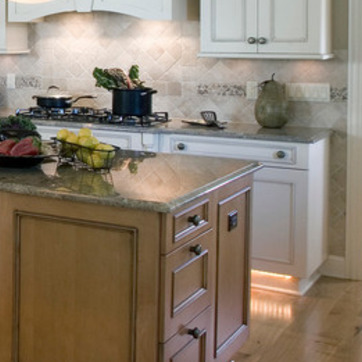
Material: polishedstone